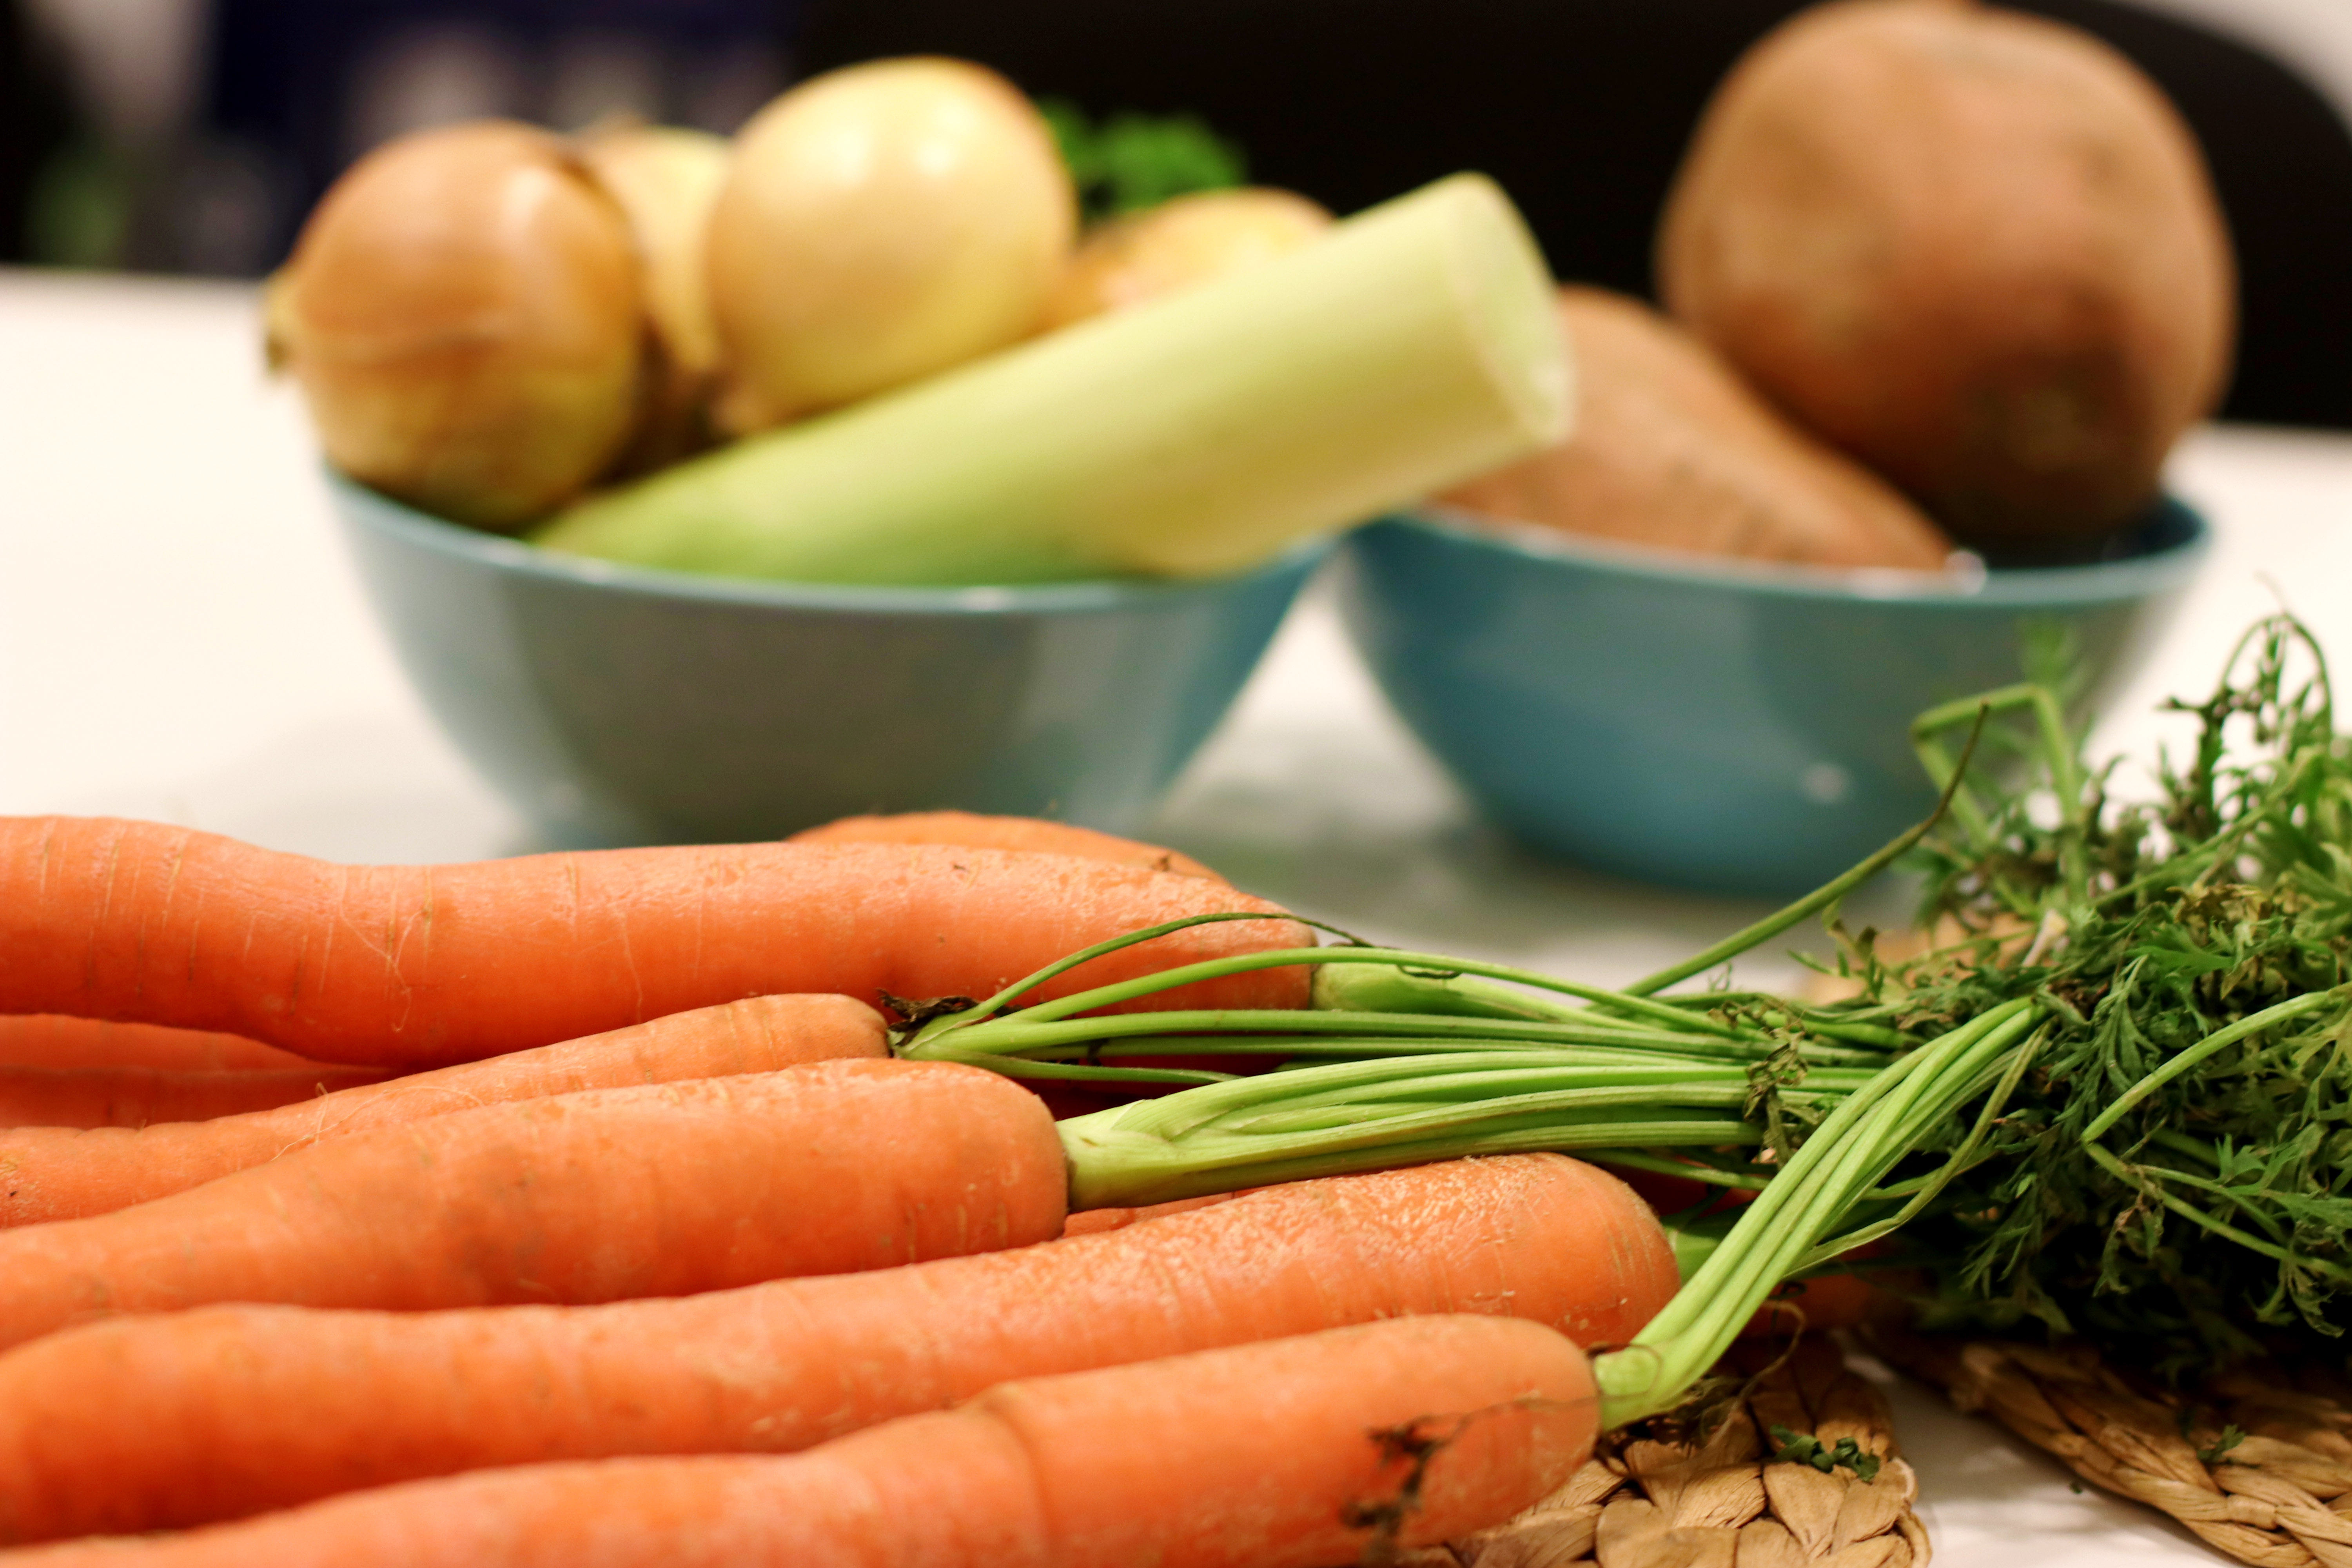
food, root vegetable, carrot, vegetable, dish, ingredient, potato, cuisine, produce, plant, recipe, natural foods, comfort food